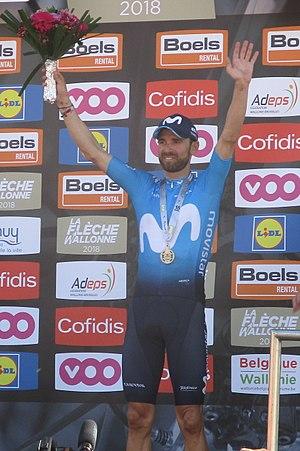
Alejandro Valverde Belmonte, né le 25 avril 1980 à Monteagudo à Murcie, est un cycliste espagnol, membre de l'équipe Movistar. Professionnel depuis 2002, il a notamment gagné le Tour d'Espagne 2009, ainsi que la Flèche wallonne à cinq reprises en 2006, 2014, 2015, 2016 et 2017, quatre éditions de Liège-Bastogne-Liège, deux éditions de la Classique de Saint-Sébastien et du Critérium du Dauphiné libéré. Il a remporté des étapes et terminé sur le podium des trois grands tours. Ses victoires et bons classements sur les courses majeures lui ont permis de remporter le classement individuel de l'UCI ProTour en 2006 et 2008, puis du World Tour en 2014 et 2015 ce qui est un record. Il a construit son palmarès en bénéficiant d'une combinaison d'aptitudes rares pour un cycliste sur route, étant à la fois un bon grimpeur-puncheur, avec une bonne vitesse au sprint et un coureur de contre-la-montre de qualité. Suspendu pour dopage deux années dans le cadre de l'affaire Puerto, il fait son retour à la compétition en 2012.
La Flèche wallonne est une course cycliste d'un jour, une classique, se disputant en Belgique au printemps. Cette course est inscrite au programme du ProTour de 2005 à 2007, puis du Calendrier mondial UCI en 2009 et 2010, et enfin de l'UCI World Tour en 2011. Actuellement, le parcours démarre de Ans, passe par le centre d'Andenne, pour arriver à Huy, où se trouve le mur de Huy, cette côte raide de 1,2 km aux pourcentages impressionnants, frôlant les 22 % dans le virage le plus difficile, et qui donne souvent lieu à des arrivées spectaculaires. Le Mur est escaladé à trois reprises pendant l'épreuve, les deux premières ascensions n'ayant bien souvent aucune influence sur la course.